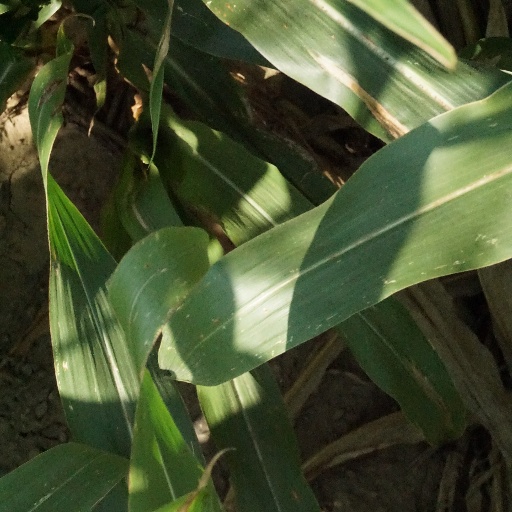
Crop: maize; corn